Heriz rug

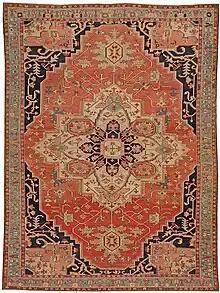
Antique Heriz Serapi carpet

Heriz rugs are Persian rugs from the area of Heris in northwest Iran, northeast of Tabriz. Such rugs are produced in the village of the same name in the slopes of Mount Sabalan. Heriz carpets are durable and hard-wearing and they can last for generations. 19th century examples of such carpets are often found on sale by major auction houses in United States and Europe. Part of the reason for the toughness of Heriz carpets is that Mount Sabalan sits on a major deposit of copper. Traces of copper in the drinking water of sheep produces high quality wool that is far more resilient than wool from other areas. The Heris Carpet is the only carpet in the world where stories of the Old times are woven.